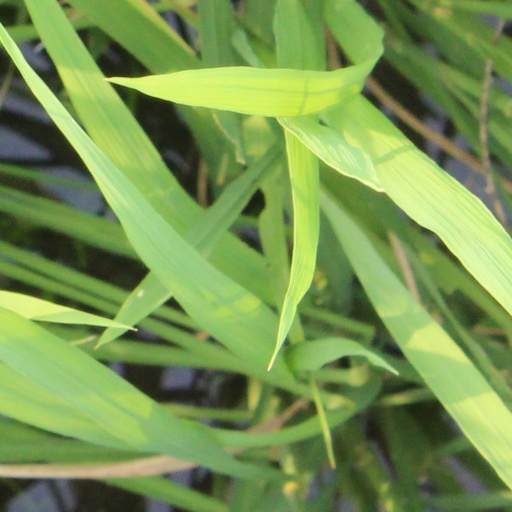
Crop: rice